Will Counts

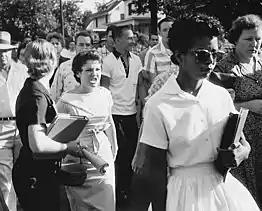
Counts's photograph of Hazel Bryan yelling at Elizabeth Eckford

While pursuing his master's degree in Bloomington, Indiana, he was production supervisor at the IU audiovisual center. In 1957, he moved back to Little Rock and was rehired by the "Democrat" as a staff photographer and editor of its Sunday magazine.